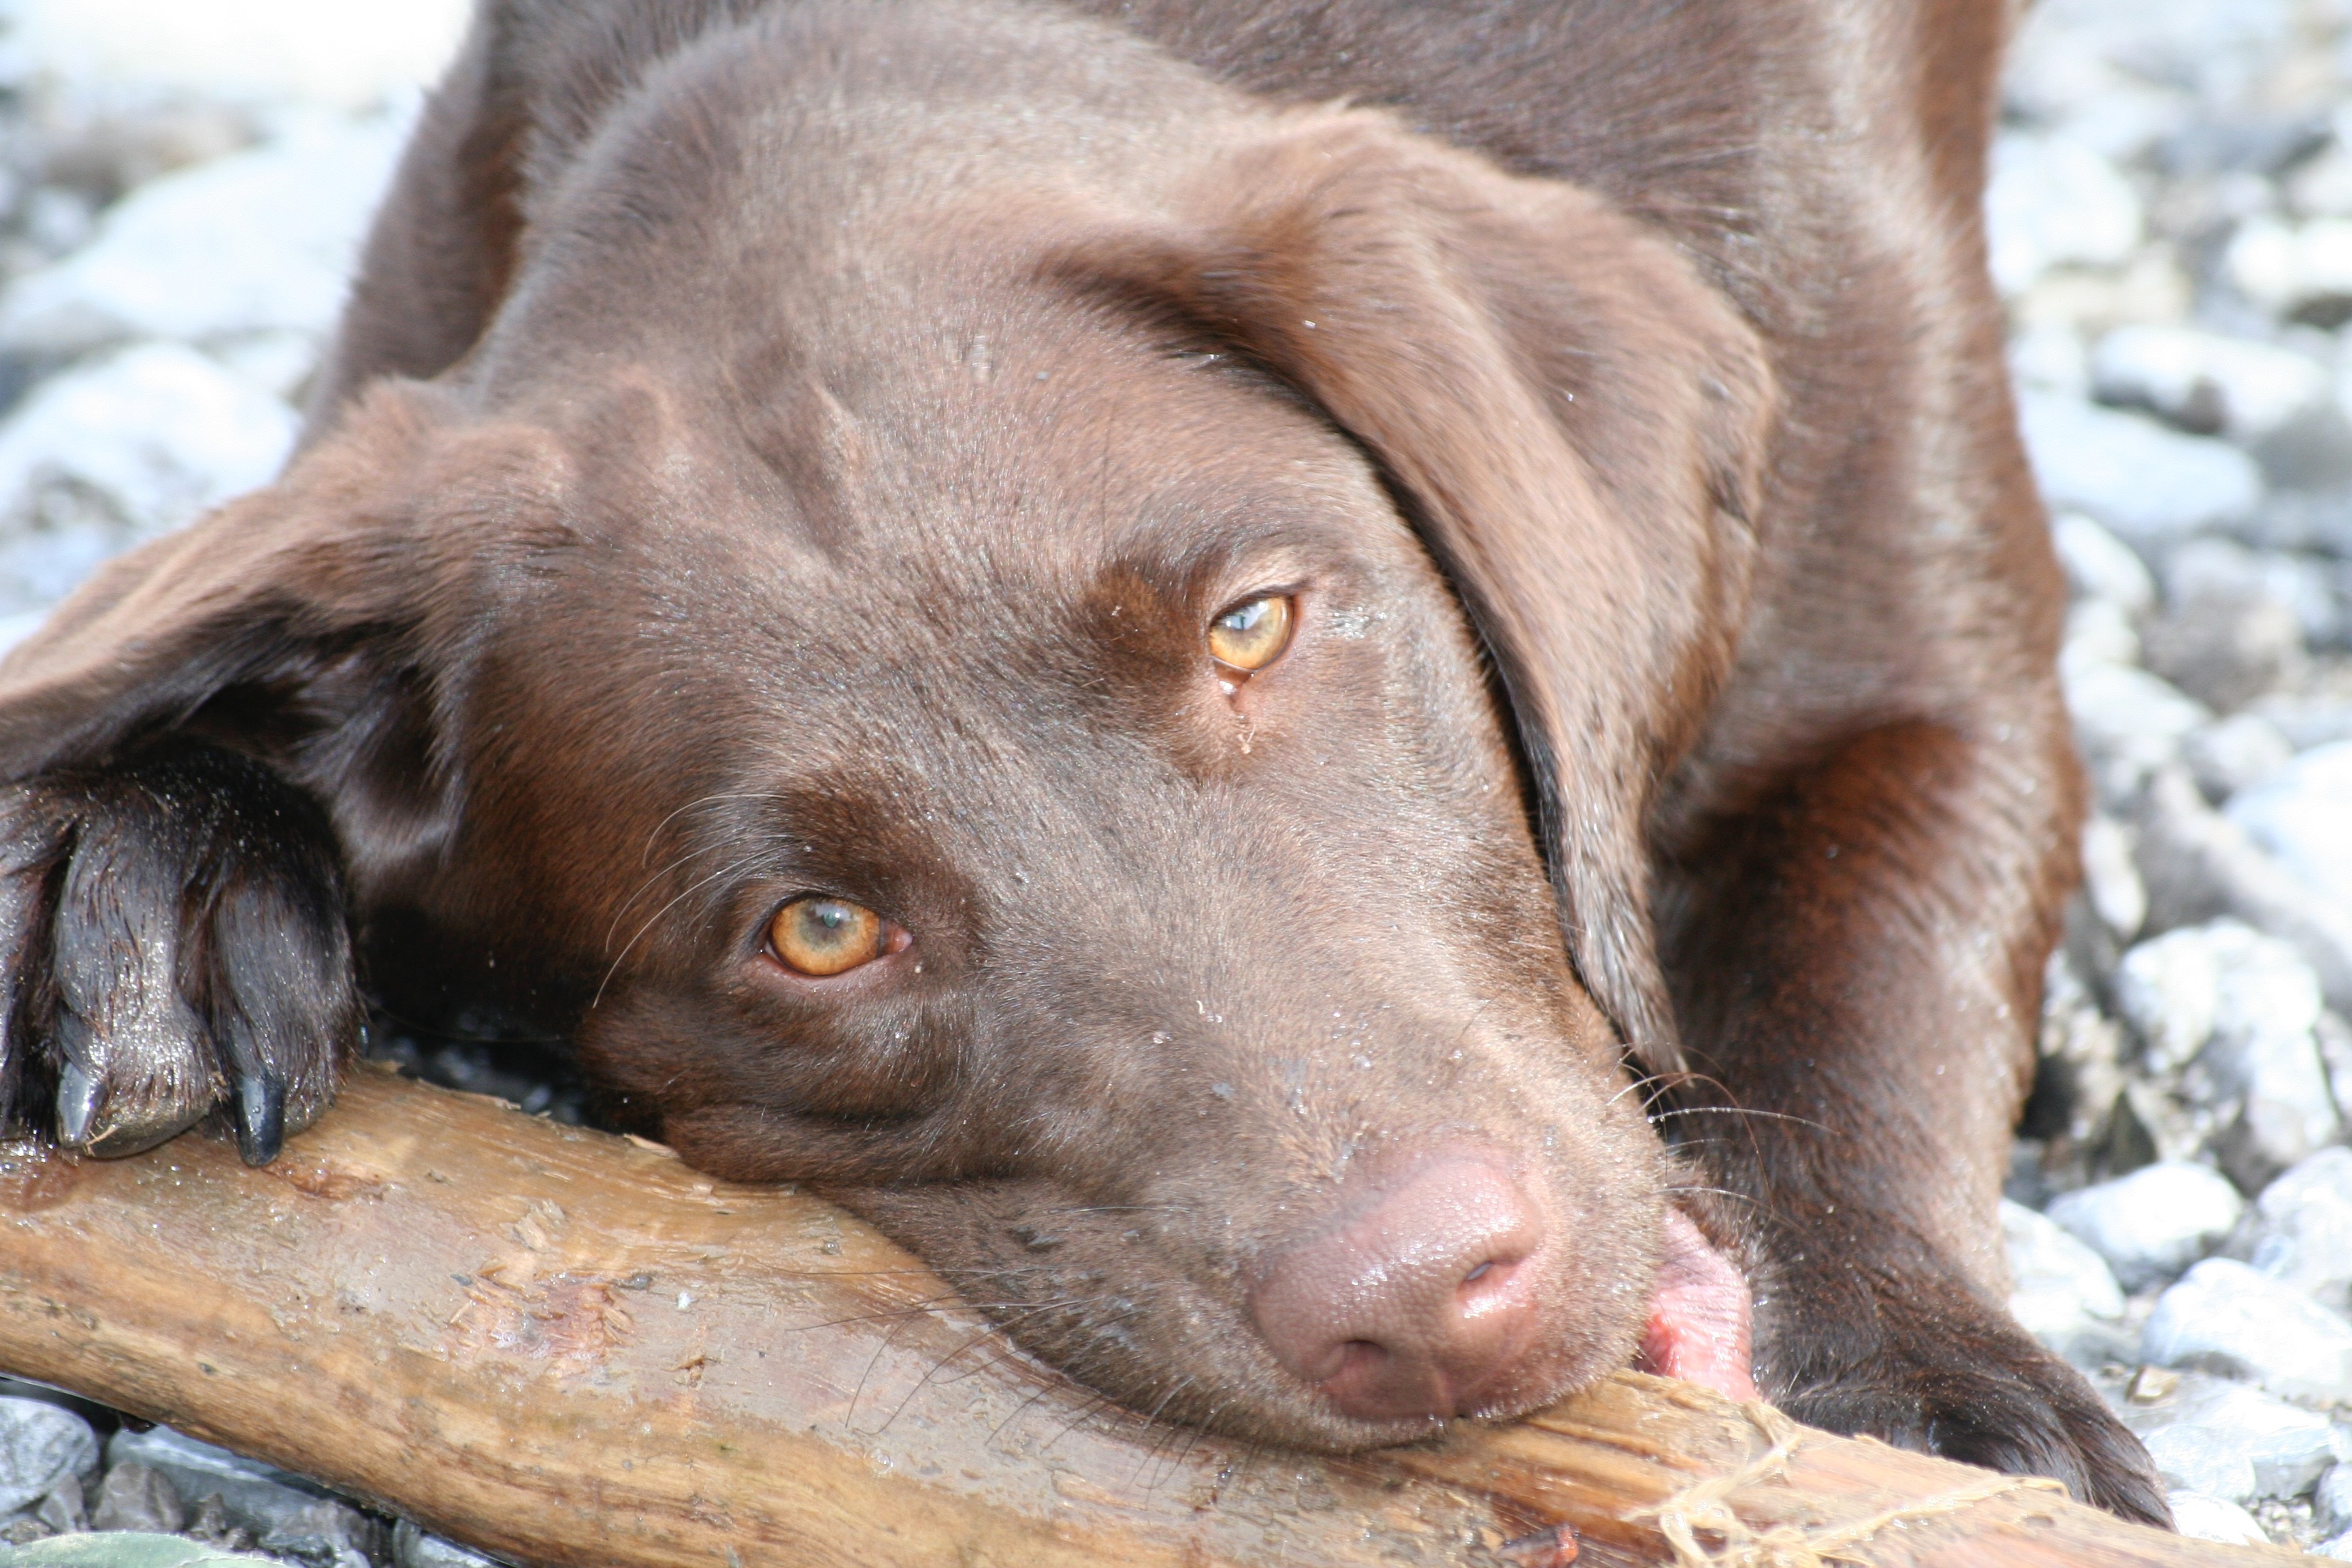
puppy, dog, animal, pet, portrait, brown, mammal, close, nose, snout, head, vertebrate, labrador retriever, labrador, dog breed, retriever, chesapeake bay retriever, street dog, dog like mammal